Melbourne United

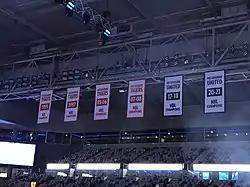
Melbourne's new championship banners

Tigers legend Daryl Corletto returned to the franchise in 2014 after three years with the New Zealand Breakers, while David Barlow returned after five years in Europe following the retirement of Tommy Greer. Mark Worthington, Lucas Walker and Nate Tomlinson continued on from the Tigers to United, while Daniel Kickert joined the squad alongside imports Jordan McRae and Stephen Dennis. Following an 89–61 loss to the Cairns Taipans in the 2014–15 season opener, coach Chris Anstey resigned and was replaced by his assistant Darryl McDonald in the interim. United went on to finish their inaugural season in fifth place with a 13–15 record.